Blossom Puanani Alama-Tom

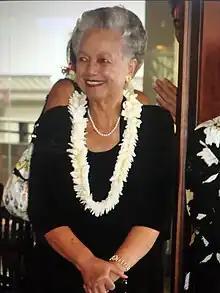
Blossom Puanani Alama-Tom

Blossom Puanani Alama-Tom (born July 31, 1930) is a Living Treasure of Hawaiʻi and the last surviving judge of the first Merrie Monarch Festival. Alama-Tom is also an entertainer, a kumu hula, a hula judge, and a musician. Since 1940, Alama-Tom has performed at the City and County of Honolulu Department of Parks and Recreation’s Nā Hula Festival.Her daughter Puanani Jung has created her own halau in Southern California.